Casa de Estudillo

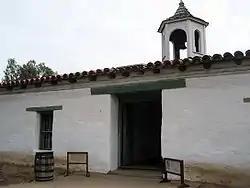
Main entrance

The Casa de Estudillo, also known as the Estudillo House, is a historic adobe house in San Diego, California, United States. It was constructed in 1827 by José María Estudillo and his son José Antonio Estudillo, early settlers of San Diego and members of the prominent Estudillo family of California, and was considered one of the finest houses in Mexican California. It is located in Old Town San Diego State Historic Park, and is designated as both a National and a California Historical Landmark in its own right.